Square kilometre

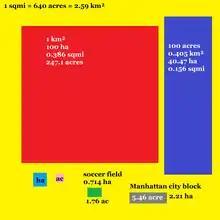
The square kilometre (red square) compared to other areas, including a square mile (the entire yellow square)

The square kilometre (square kilometer in American spelling; symbol: km) is a multiple of the square metre, the SI unit of area or surface area. In the SI unit of area (m), 1 km is equal to 1M(m).